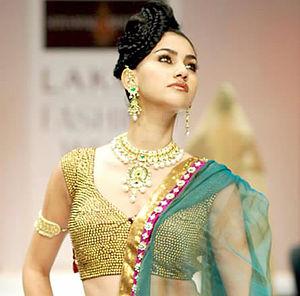
Un choli est un chemisier à découvert ou un haut généralement porté avec un sari dans le sous-continent indien. Le choli fait également partie du costume ghagra choli dans le sous-continent indien.